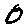
Label: 0